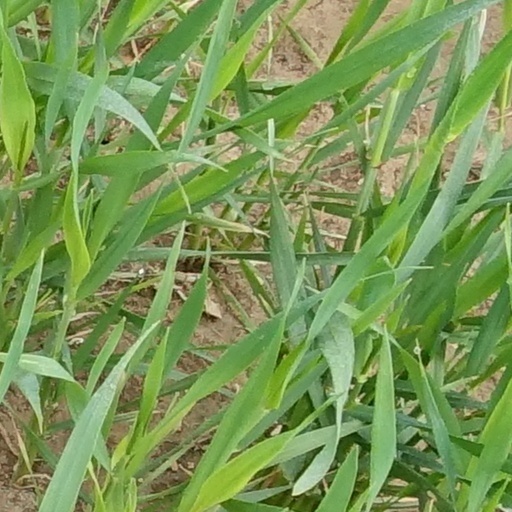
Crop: wheat